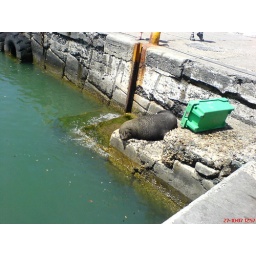
This one was sunbathing, there was another huge seal swimming around in the clear water.